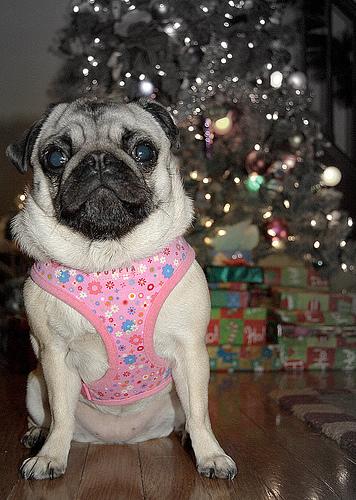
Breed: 798-n000130-pug